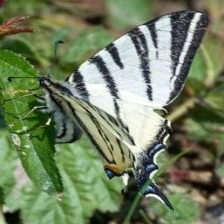
Species: SCARCE SWALLOW